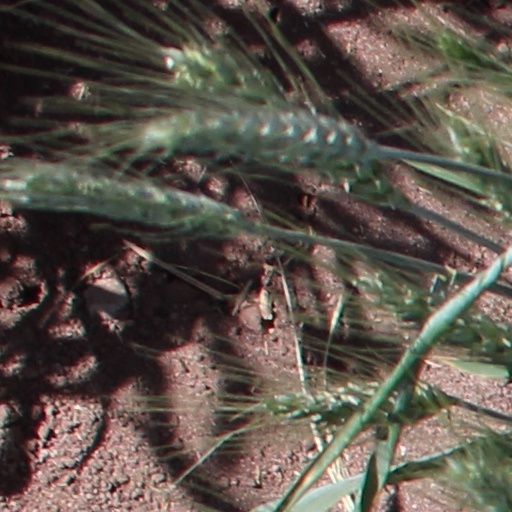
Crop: wheat